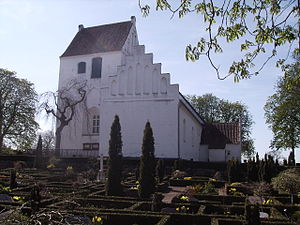
Sankt Mikaels Kirke / Noter
Sankt Mikaels Kirke ligger i landsbyen Sønder Nærå på Midtfyn i Sønder Nærå Sogn i Faaborg-Midtfyn Kommune.